Saathain Castle

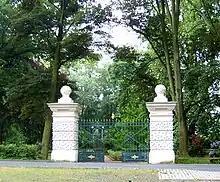
Entrance gate to the Saathain rose garden.

In 1796, Saathain was sold to Daniel Gottfried Wilhelm Freiherr von Stutterheim and later, in 1798, to the Count of Solms. In the subsequent years, the ownership of the castle and manor changed hands multiple times until it was sold at the close of the 19th century to Captain (ret.) Bormann, whose family retained the property until the land reform in 1945.